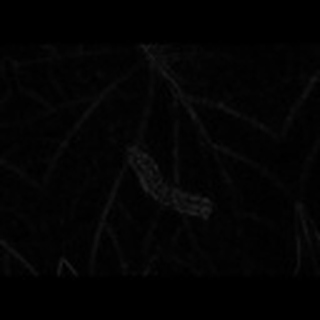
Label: cotton_army_worm